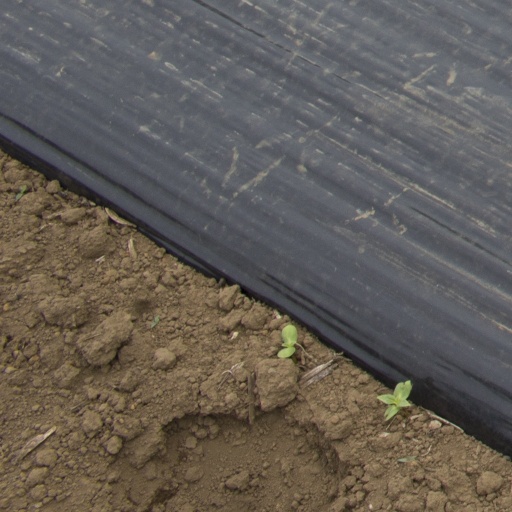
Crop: Jerusalem artichoke